Gymnosporangium libocedri

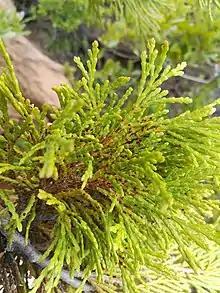
"Gymnosporangium libocedri" on incense cedar ("Calocedrus decurrens")

Gymnosporangium libocedri, the Pacific Coast pear rust, is a plant pathogen and rust fungus. It produces orange gelatinous growths (telia) on incense cedar in the spring. Its secondary hosts include apple, crabapple, hawthorn, mountain ash, pear, quince, and serviceberry.